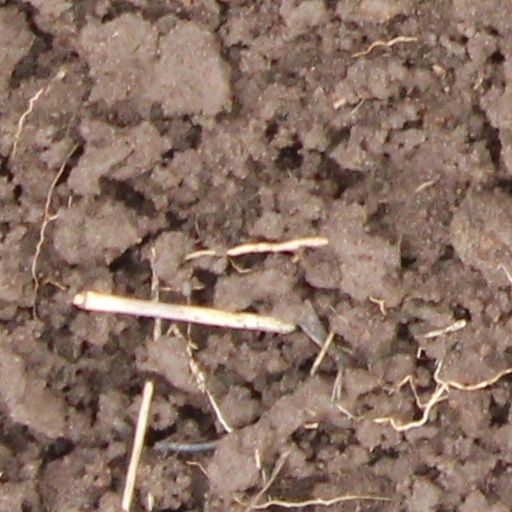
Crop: wheat